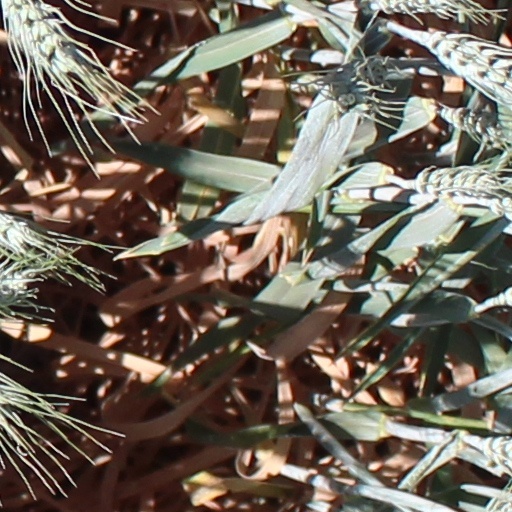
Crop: wheat